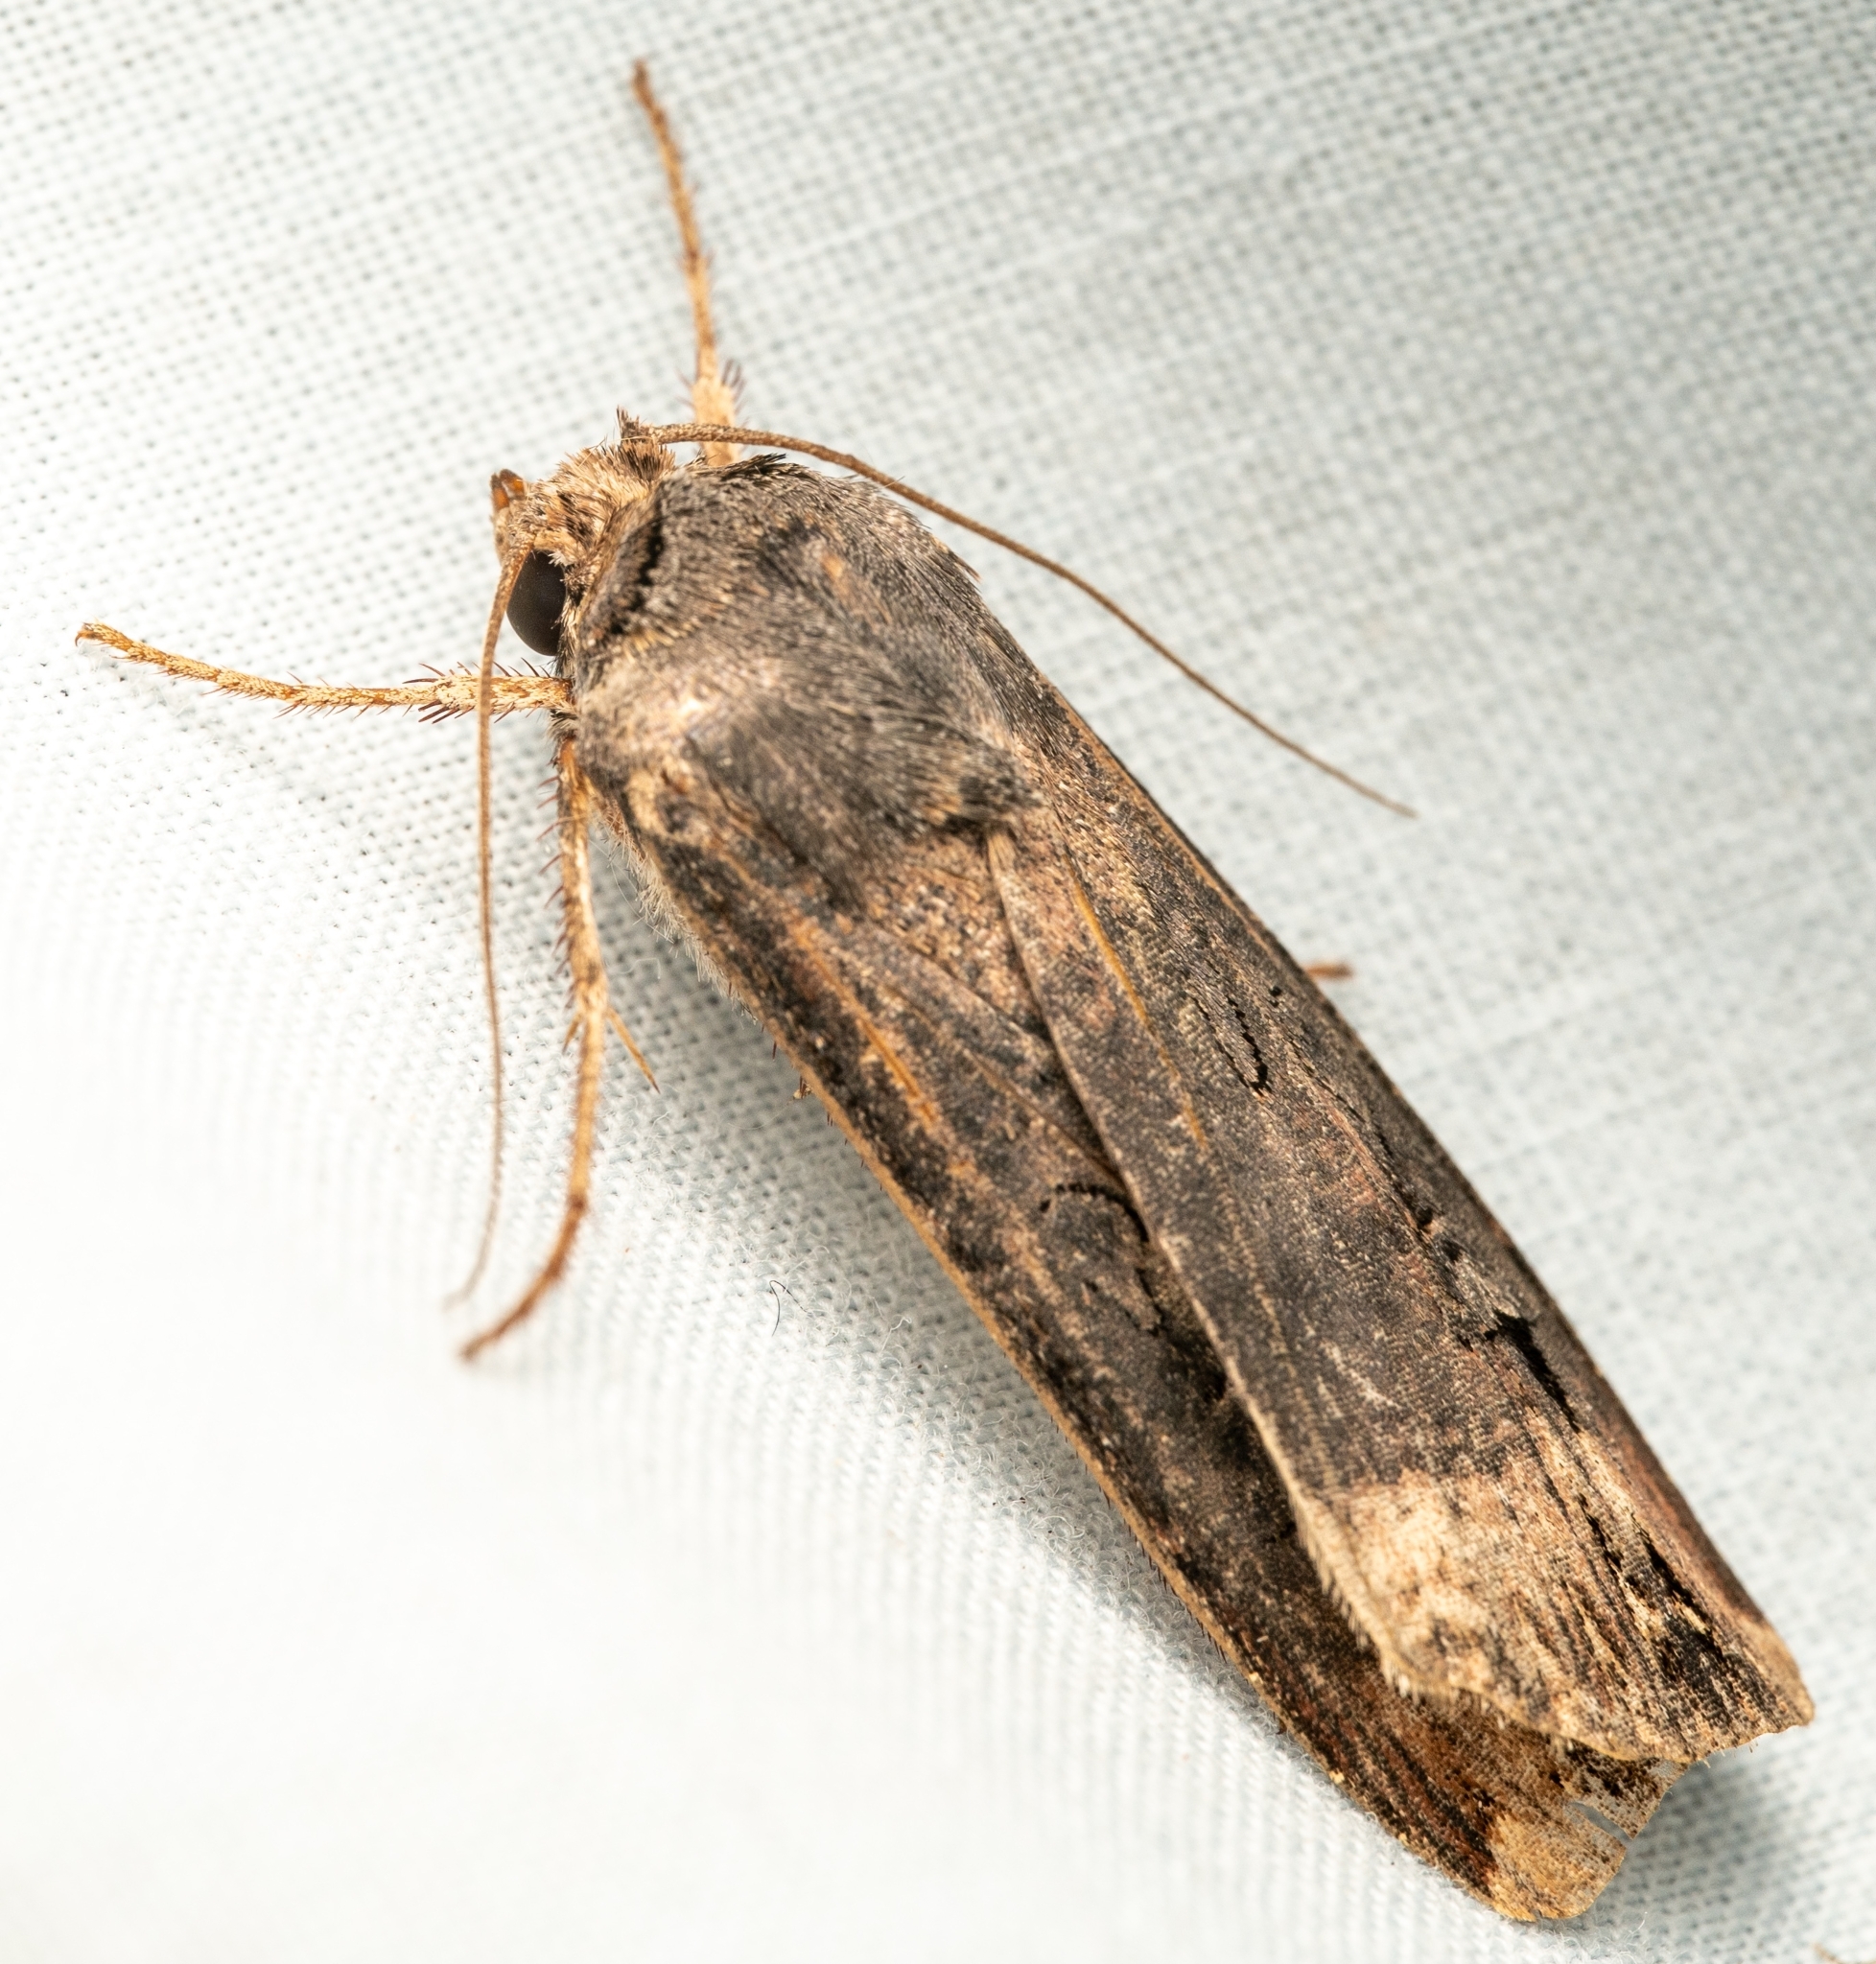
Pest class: cutworms